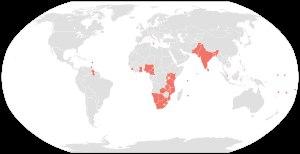
Une république du Commonwealth est un des trente-deux États indépendants membres du Commonwealth qui ont une forme républicaine de gouvernement. Contrairement aux 16 royaumes du Commonwealth, ils ne sont pas dans une union personnelle, le souverain du Royaume-Uni n'est pas le chef d'État, ni un autre monarque. Si la reine Élisabeth II est bien le chef du Commonwealth dont ces républiques sont membres, elle n'a aucun pouvoir politique ou institutionnel dans ces dernières.